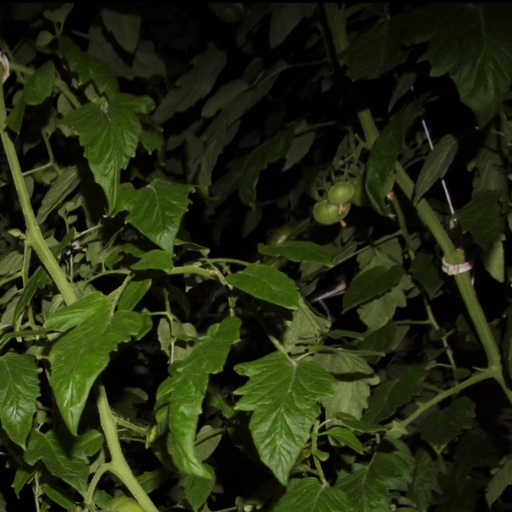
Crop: tomato